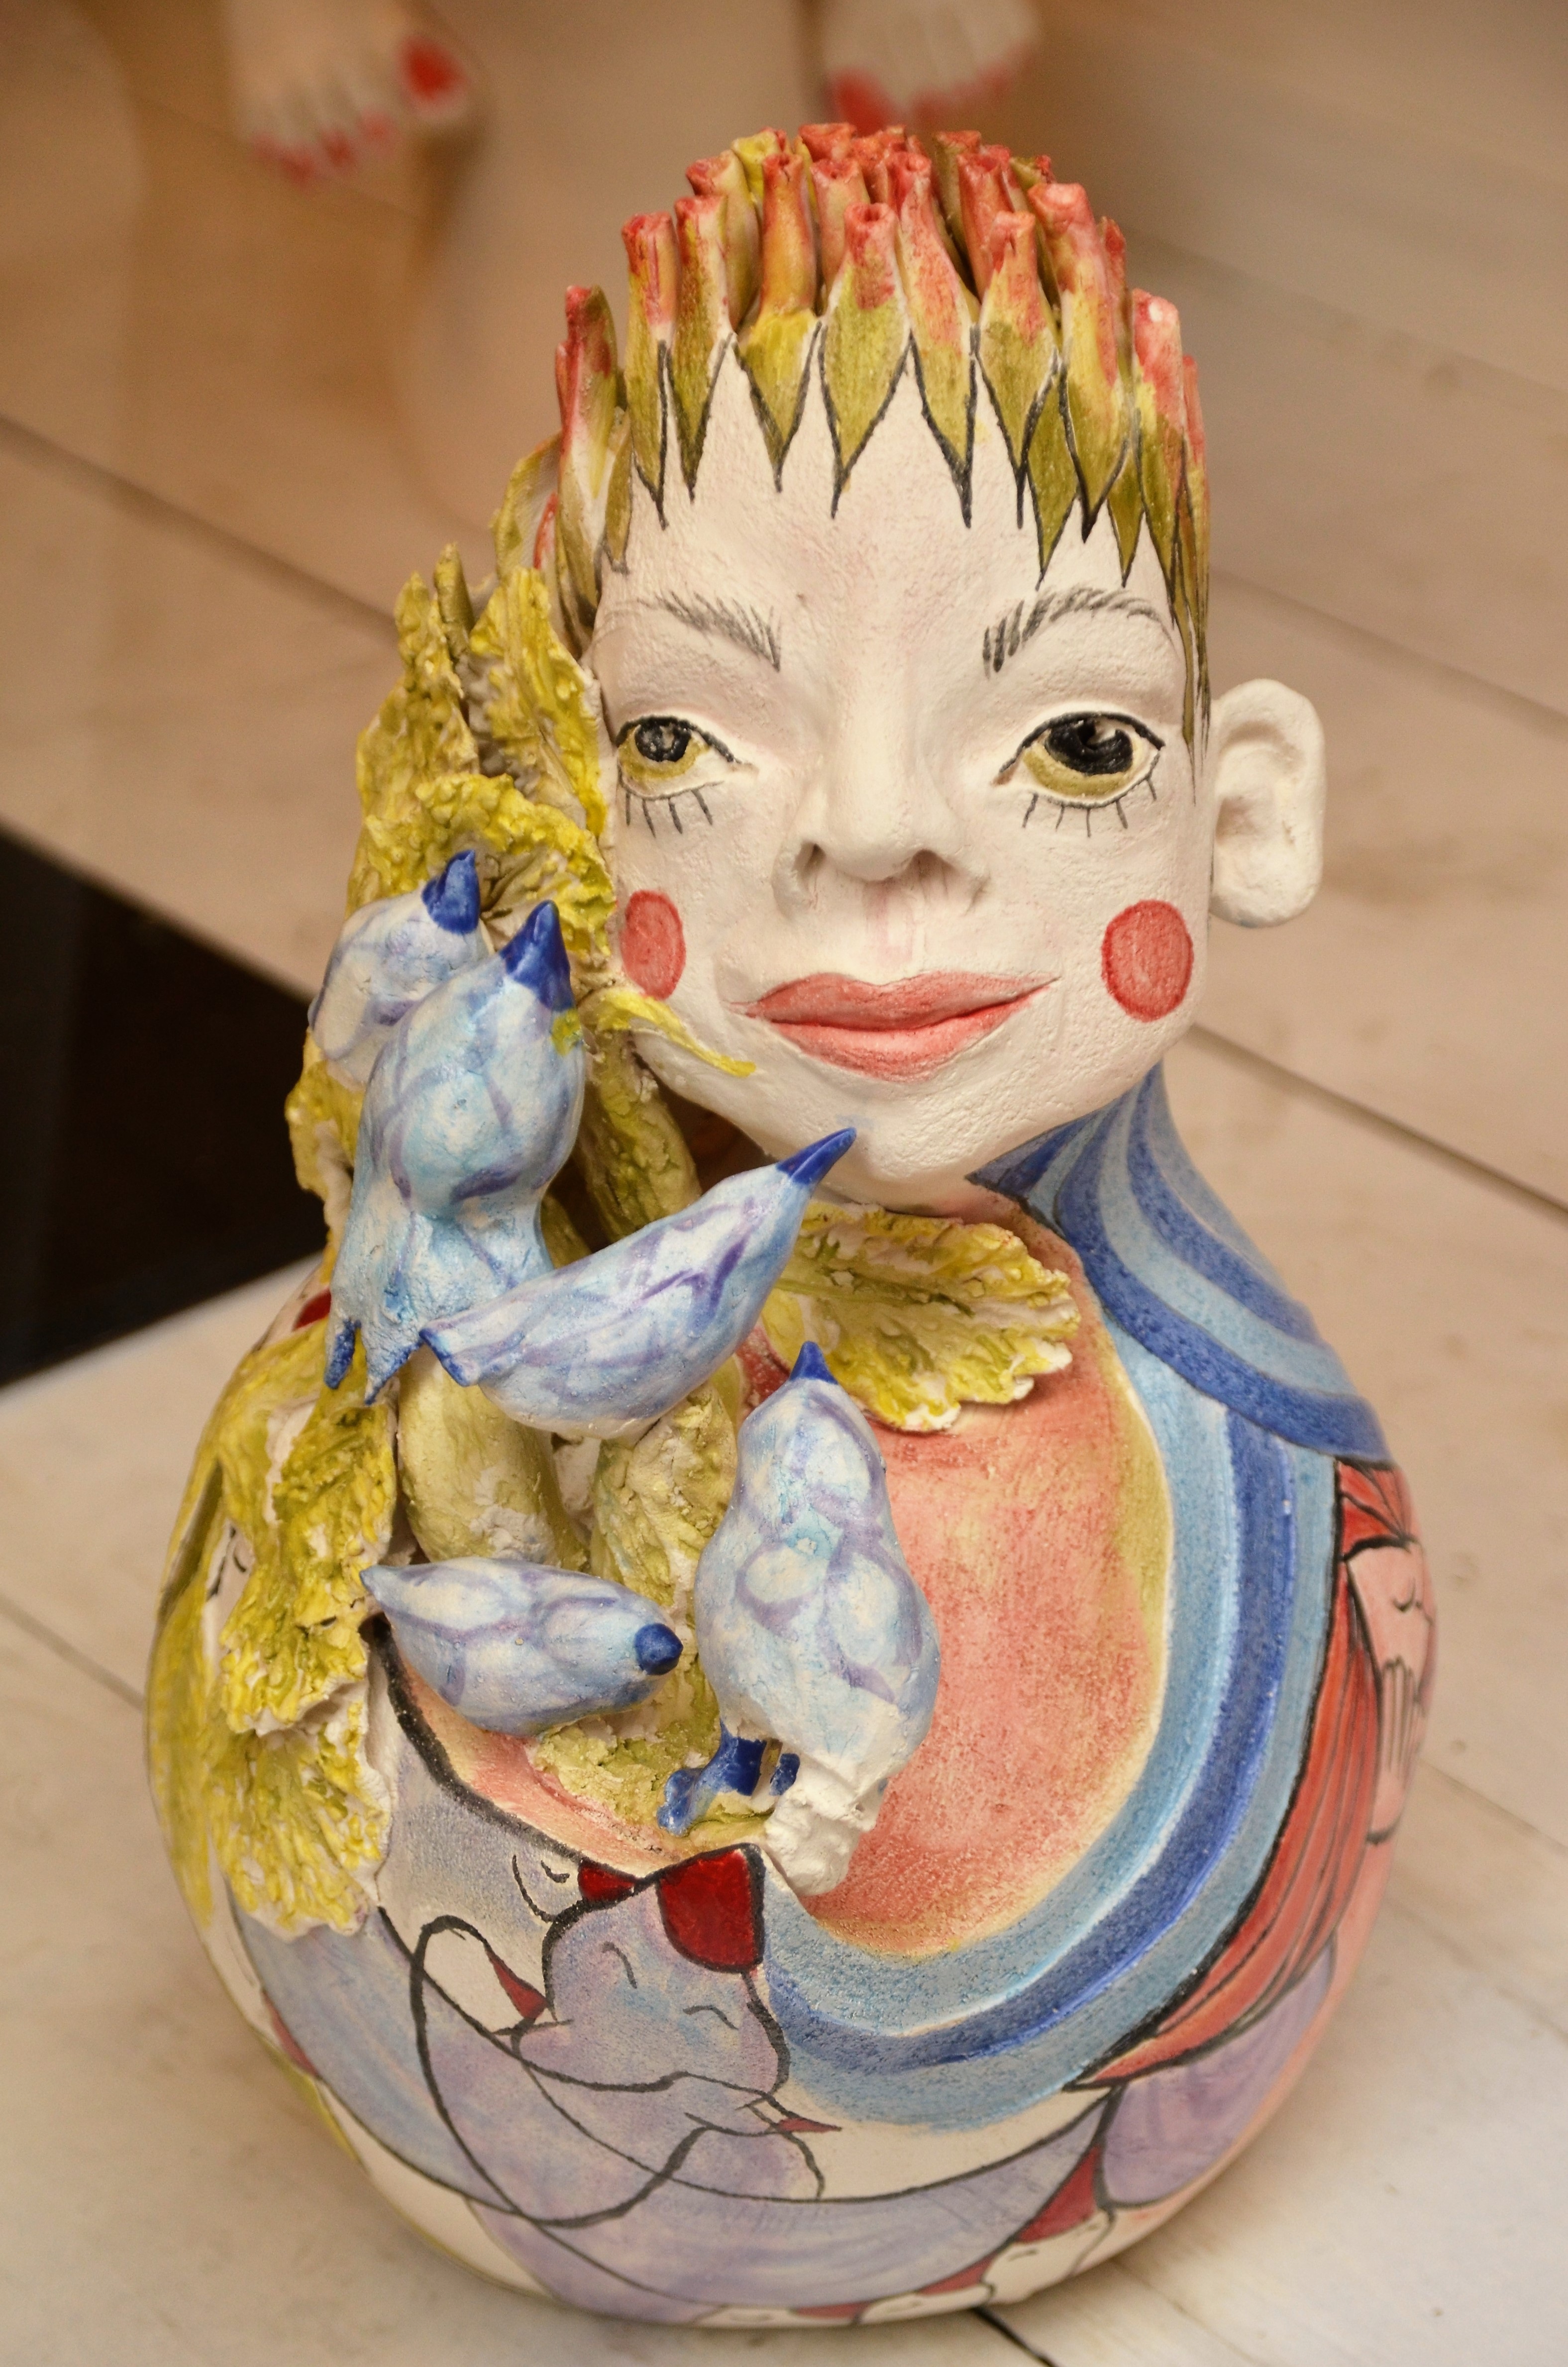
statue, decoration, toy, art, figurine, image, clay, carving, ceramics, work of art, manual labor